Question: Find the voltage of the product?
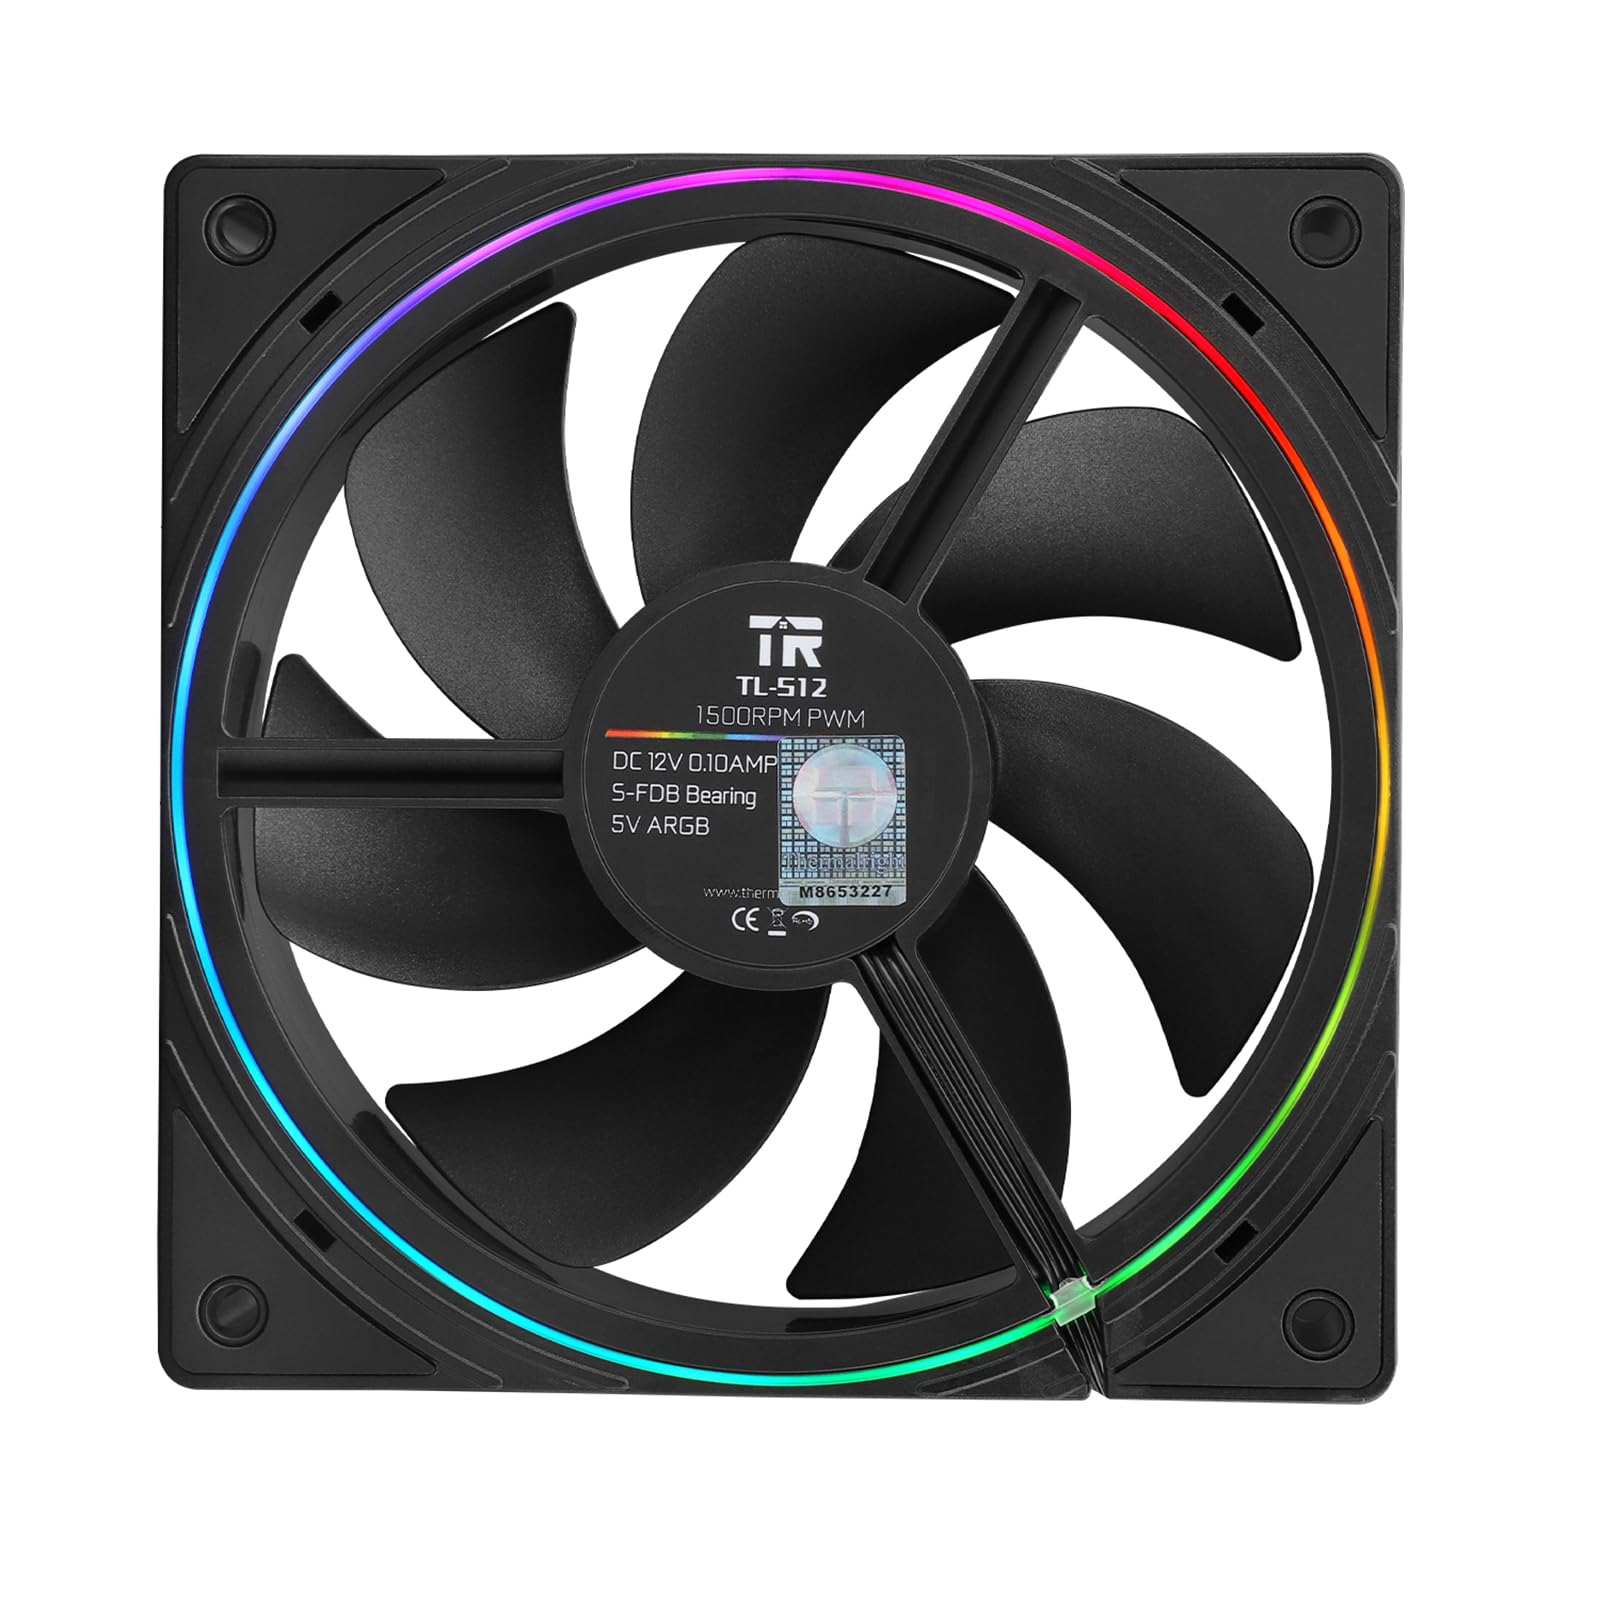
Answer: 12.0 volt